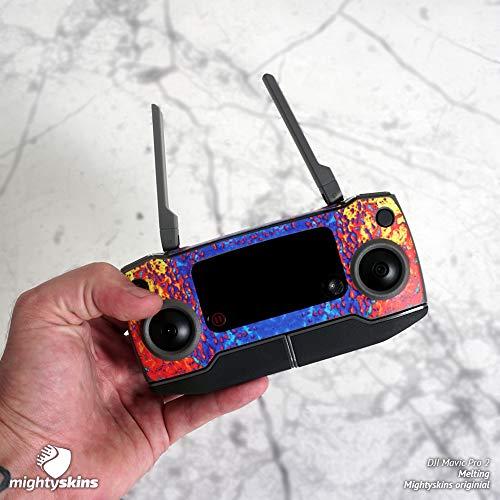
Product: MightySkins Skin Compatible With DJI Mavic 2 Pro or Zoom - Green Flames | Protective, Durable, and Unique Vinyl Decal wrap cover | Easy To Apply, Remove, and Change Styles | Made in the USA
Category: Toys & Games | Hobbies | Remote & App Controlled Vehicles & Parts | Remote & App Controlled Vehicles | Quadcopters & Multirotors
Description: SET THE TREND: Show off your own unique style with Mighty Skins for your DJI Mavic 2 Pro or Zoom Don’t like the Green Flames skin We have hundreds of designs to choose from, so your DJI Mavic 2 Pro or Zoom will be as unique as you are.
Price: $24.99